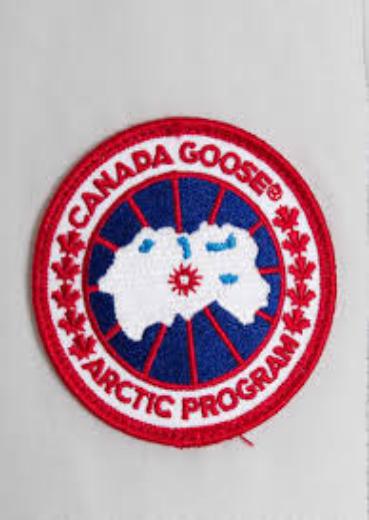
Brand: Canada Goose
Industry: Clothes